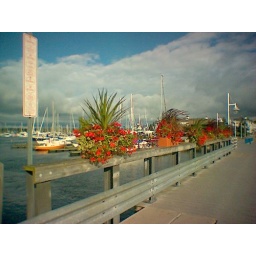
Beautiful flowers in lovely planters, on the bridge connecting Liverpool Road to the boardwalk.